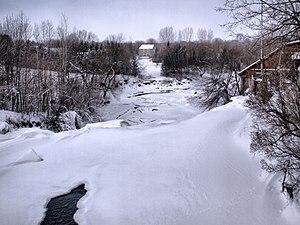
Roxton Falls est un village du Québec situé dans la municipalité régionale de comté d'Acton et dans la région administrative de la Montérégie. Son territoire est enclavé dans celui du canton de Roxton.